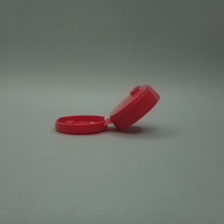
Color: red/orange/pink/fuchsia/brown
Cap type: flip-top cap